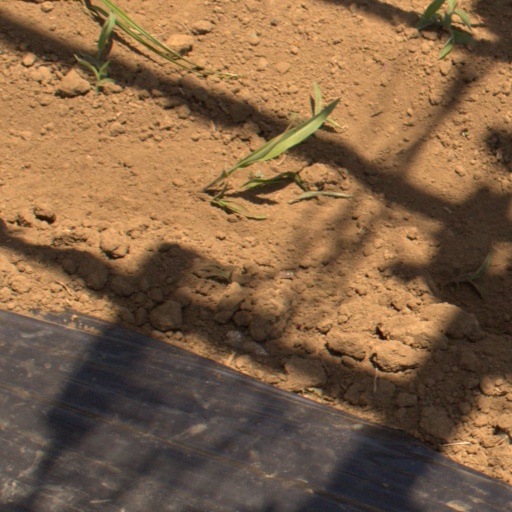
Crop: Jerusalem artichoke